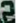
Number: 2